Adak Island

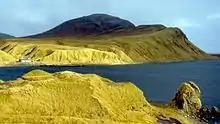
Adak's climate creates a tundra.

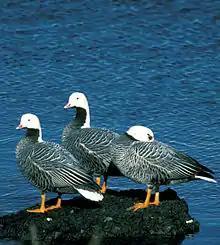
Emperor geese at Adak Island Clam Lagoon

Adak has a subpolar oceanic climate (Koppen Cfc), characterized by persistently overcast skies, moderated temperatures, high winds, significant precipitation and frequent cyclonic storms.